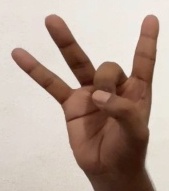
ASL sign: 8